John Watts (Australian politician)

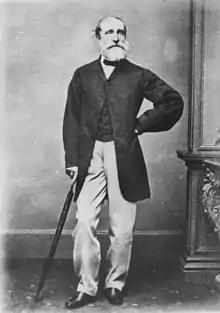

John Watts (27 February 1821 – 18 November 1902) was a member of both the Queensland Legislative Assembly and the Queensland Legislative Council. Watts managed the Eton Vale station with Arthur Hodgson and later took it over. During his time in Queensland Watts wrote an account of farming and pastoral life, and the difficulties associated with it, as experienced by the early pioneers of South-East Queensland. He also commissioned an 18-carat gold swag necklace by Danish creator Christian Ludwig Qwist (1818–1877) who arrived in Australia circa 1852. The necklace, a fine example of silversmithing and craftsmanship. Watt's papers and necklace are held by the State Library of Queensland. The necklace is considered a treasure of the John Oxley Library.